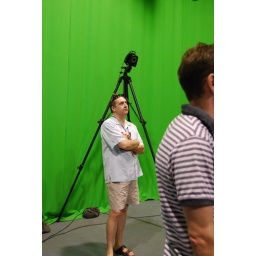
It's all about the branding - we used the green screen in the animation studio before the demo of how you animate!